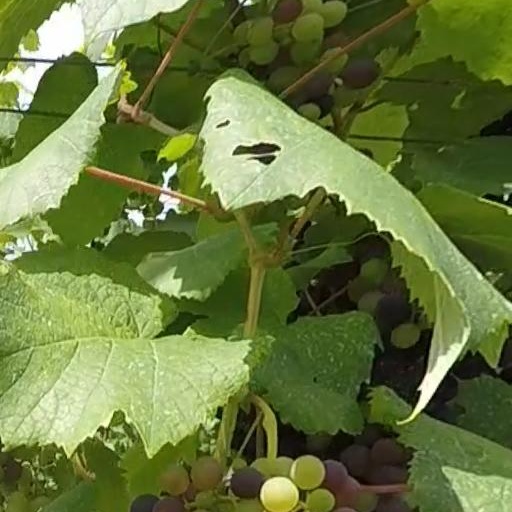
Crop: grape